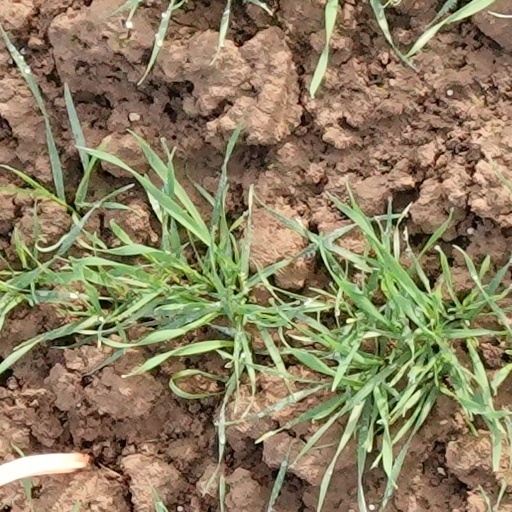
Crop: wheat